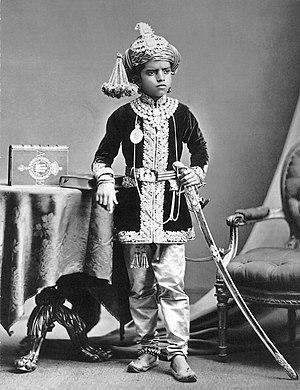
L'Étoile du Sud ou Star of the South pour les anglophones, est un diamant à reflets roses découvert en 1853 au Brésil et acheté en 2002 par la maison Cartier.